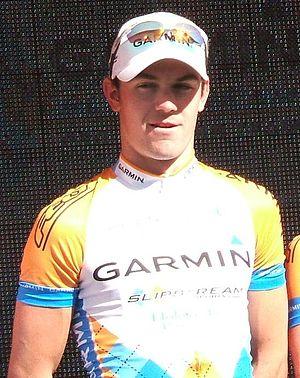
Christopher Sutton est un coureur cycliste australien né le 10 septembre 1984 à Sydney. Il est passé professionnel en 2006 au sein de l'équipe Cofidis.